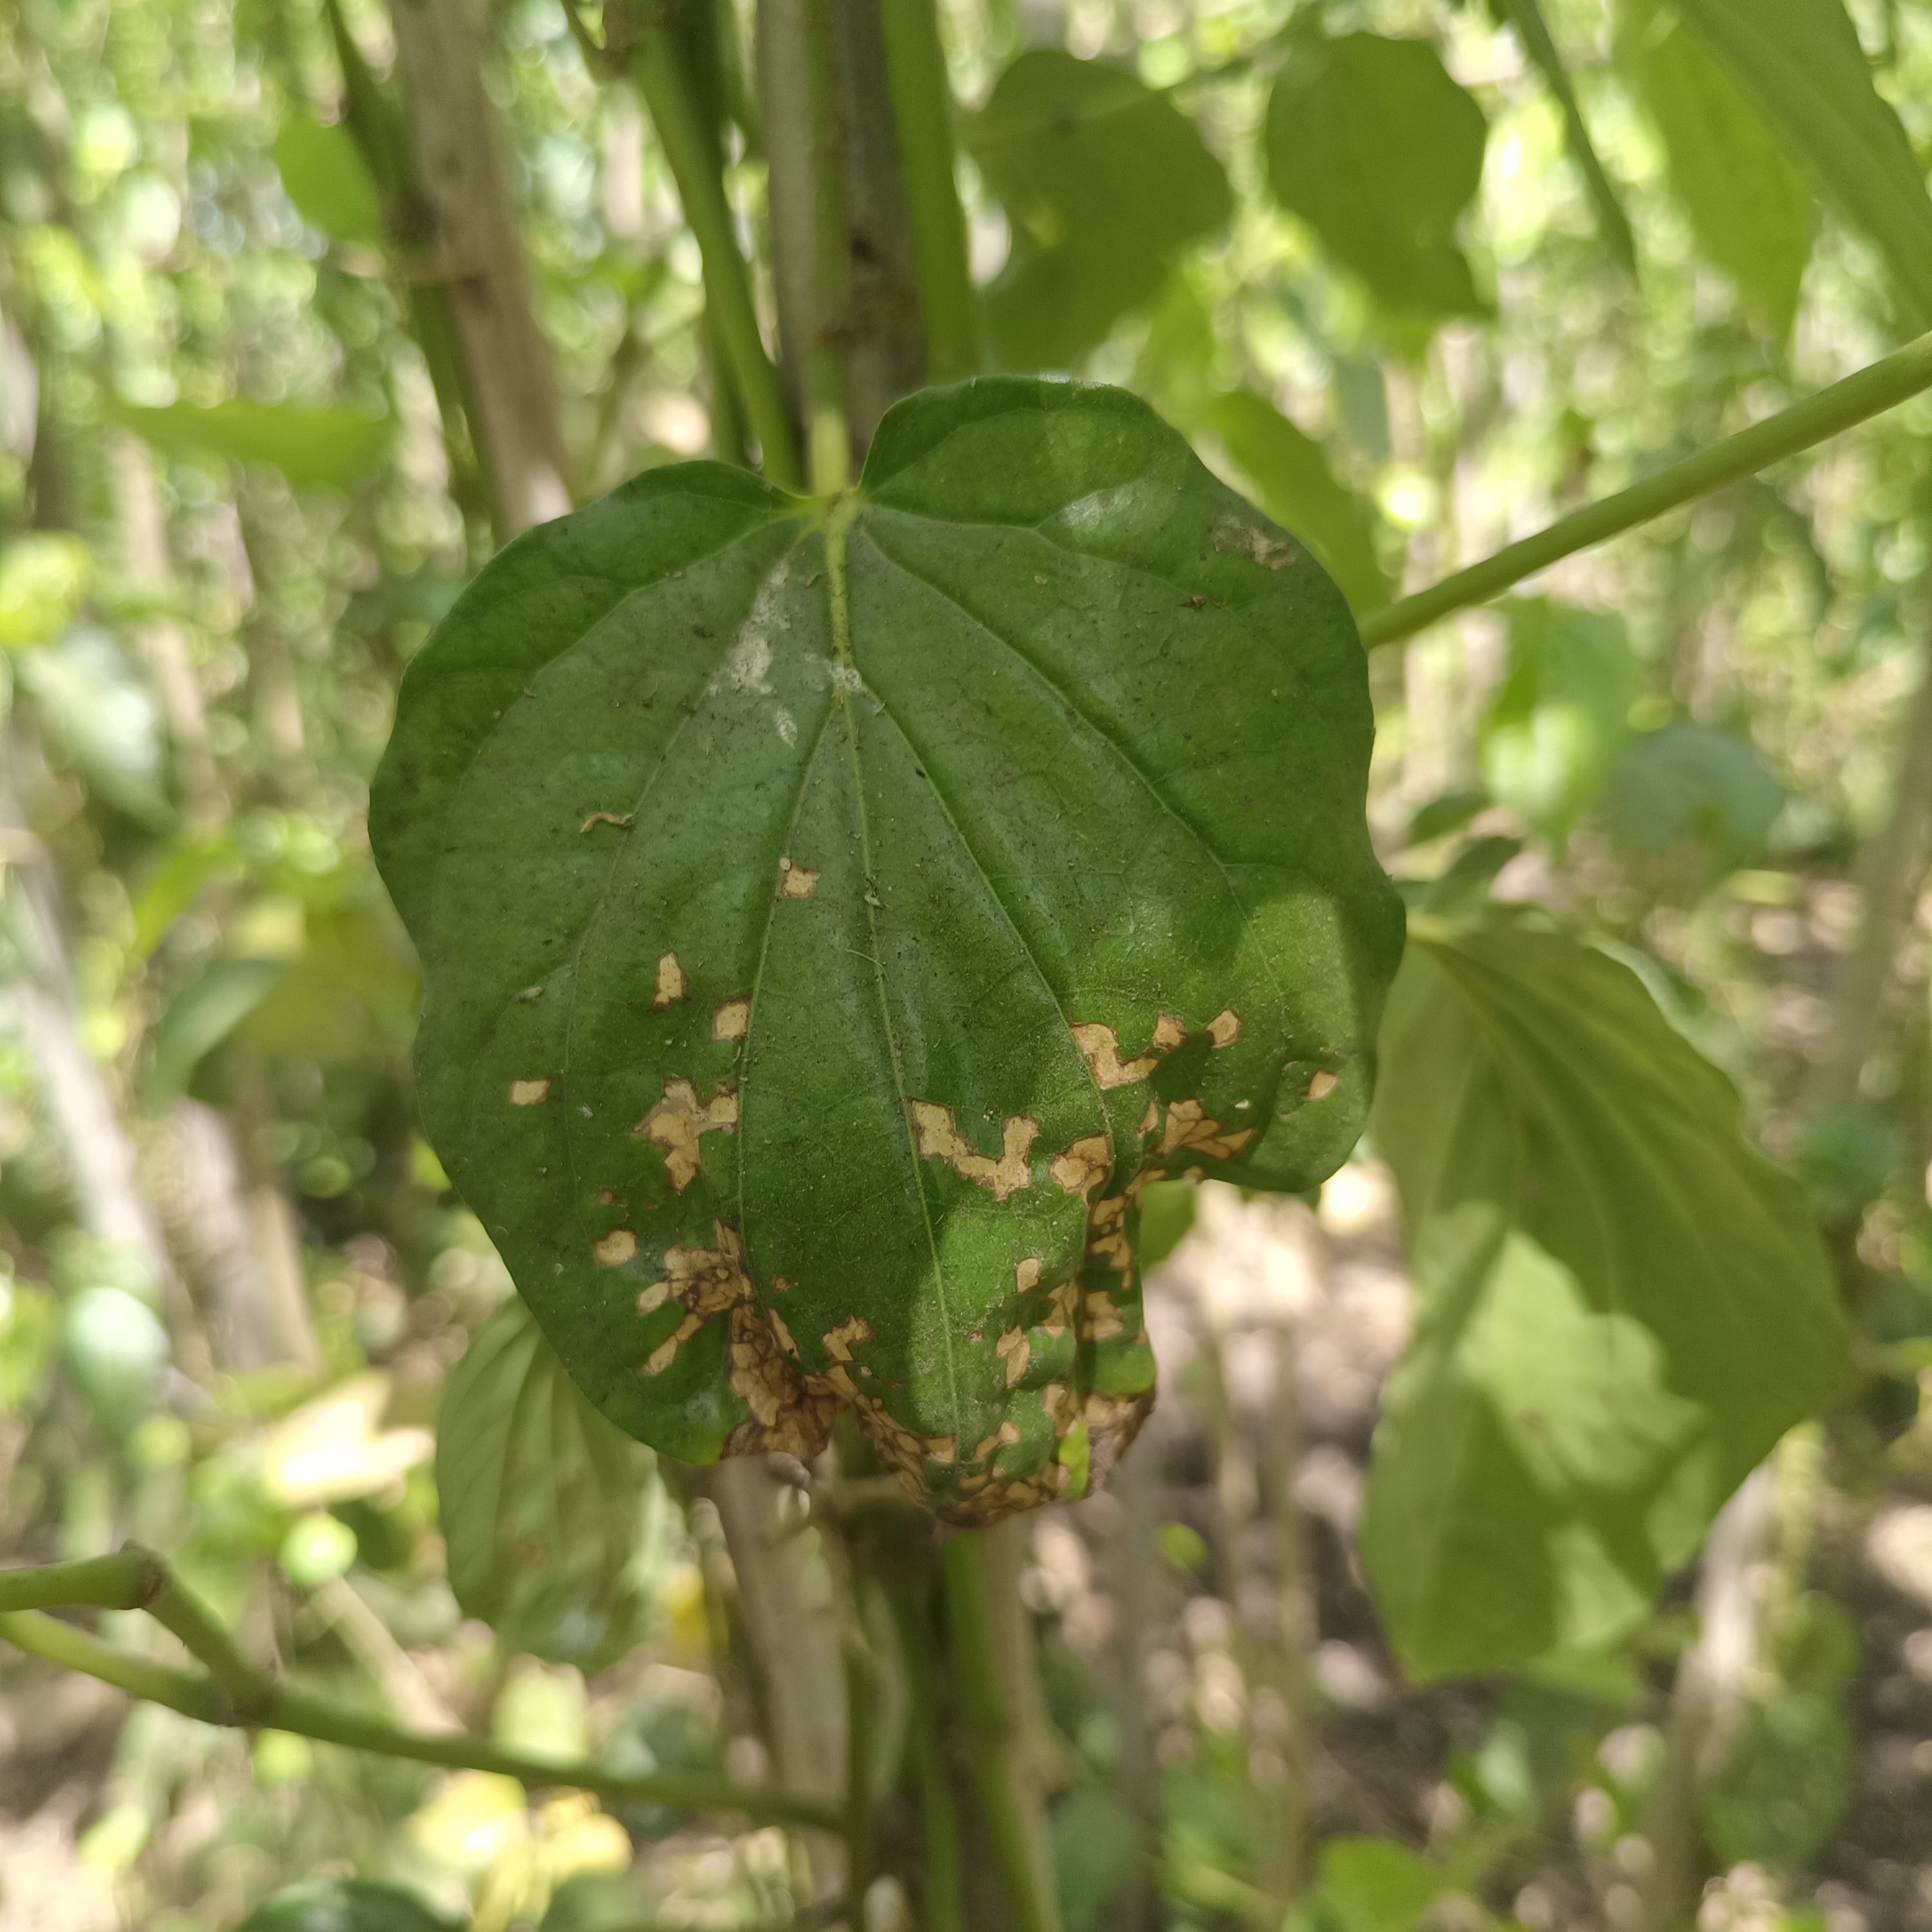
Label: Diseased